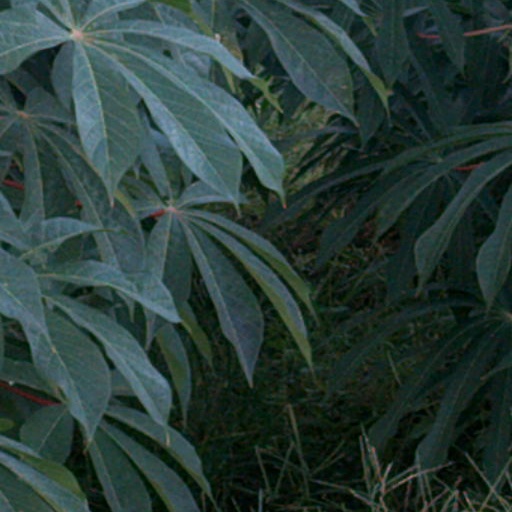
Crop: cassava